Tatiana Ivanova

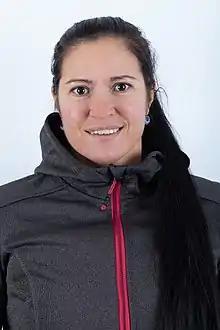
Ivanova in 2018

Tatiana Ivanovna Ivanova (born 16 February 1991) is a Russian luger who has competed since 2000. She won the women's singles event at the FIL European Luge Championships in 2010, 2012, 2018 and 2020. Ivanova debuted in the World Cup in the 2008–09 season, finishing 17th.